Modest Stein

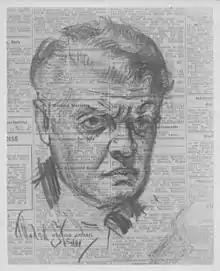
Signed sketch by Modest Stein, likely self-portrait.

Modest Stein (1871–1958), born Modest Aronstam, was a Lithuanian Jewish and American illustrator and close associate of the anarchists Alexander Berkman and Emma Goldman. He was Berkman's cousin and intended replacement in the attempted assassination of Henry Clay Frick, an industrialist and union buster, in 1892. Later Stein abandoned active anarchism and became a successful newspaper, pulp magazine, and book illustrator, while continuing to support Berkman and Goldman financially.